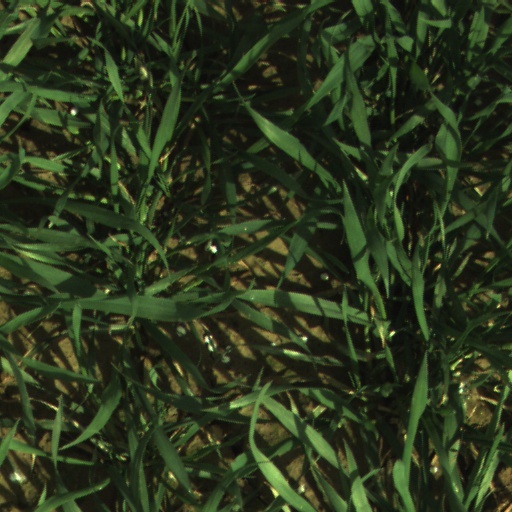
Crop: wheat